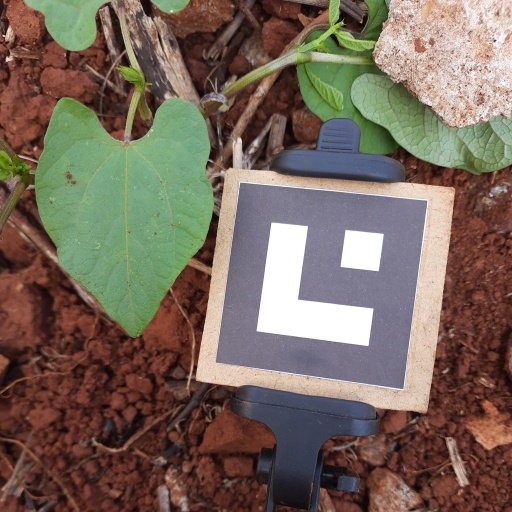
Observations: flat surface, no eating holes, with soild dust, under shade